John Claridge

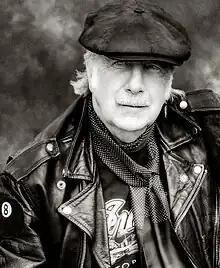

John Claridge (born 1944) is a British photographer, known for his work in advertising, black and white portraits in Soho and street photographs in the East End of London.